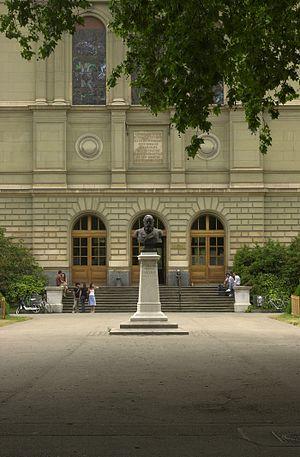
Université de Genève